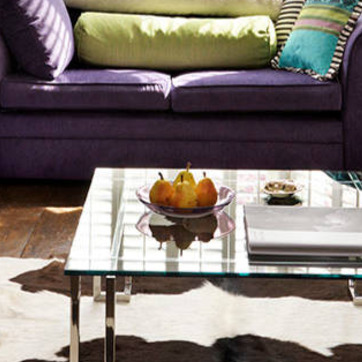
Material: food